Computer engineering

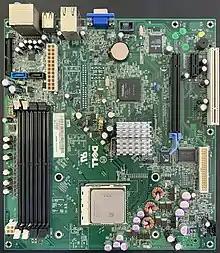
This computer motherboard used in a personal computer is the result of computer engineering efforts.

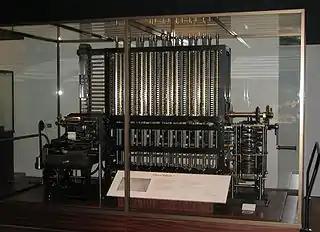
The Difference Engine, the first mechanical computer

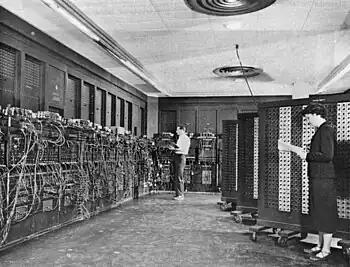
ENIAC, the first electronic computer

Computer engineering began in 1939 when John Vincent Atanasoff and Clifford Berry began developing the world's first electronic digital computer through physics, mathematics, and electrical engineering. John Vincent Atanasoff was once a physics and mathematics teacher for Iowa State University and Clifford Berry a former graduate under electrical engineering and physics. Together, they created the Atanasoff–Berry computer, also known as the ABC which took five years to complete.